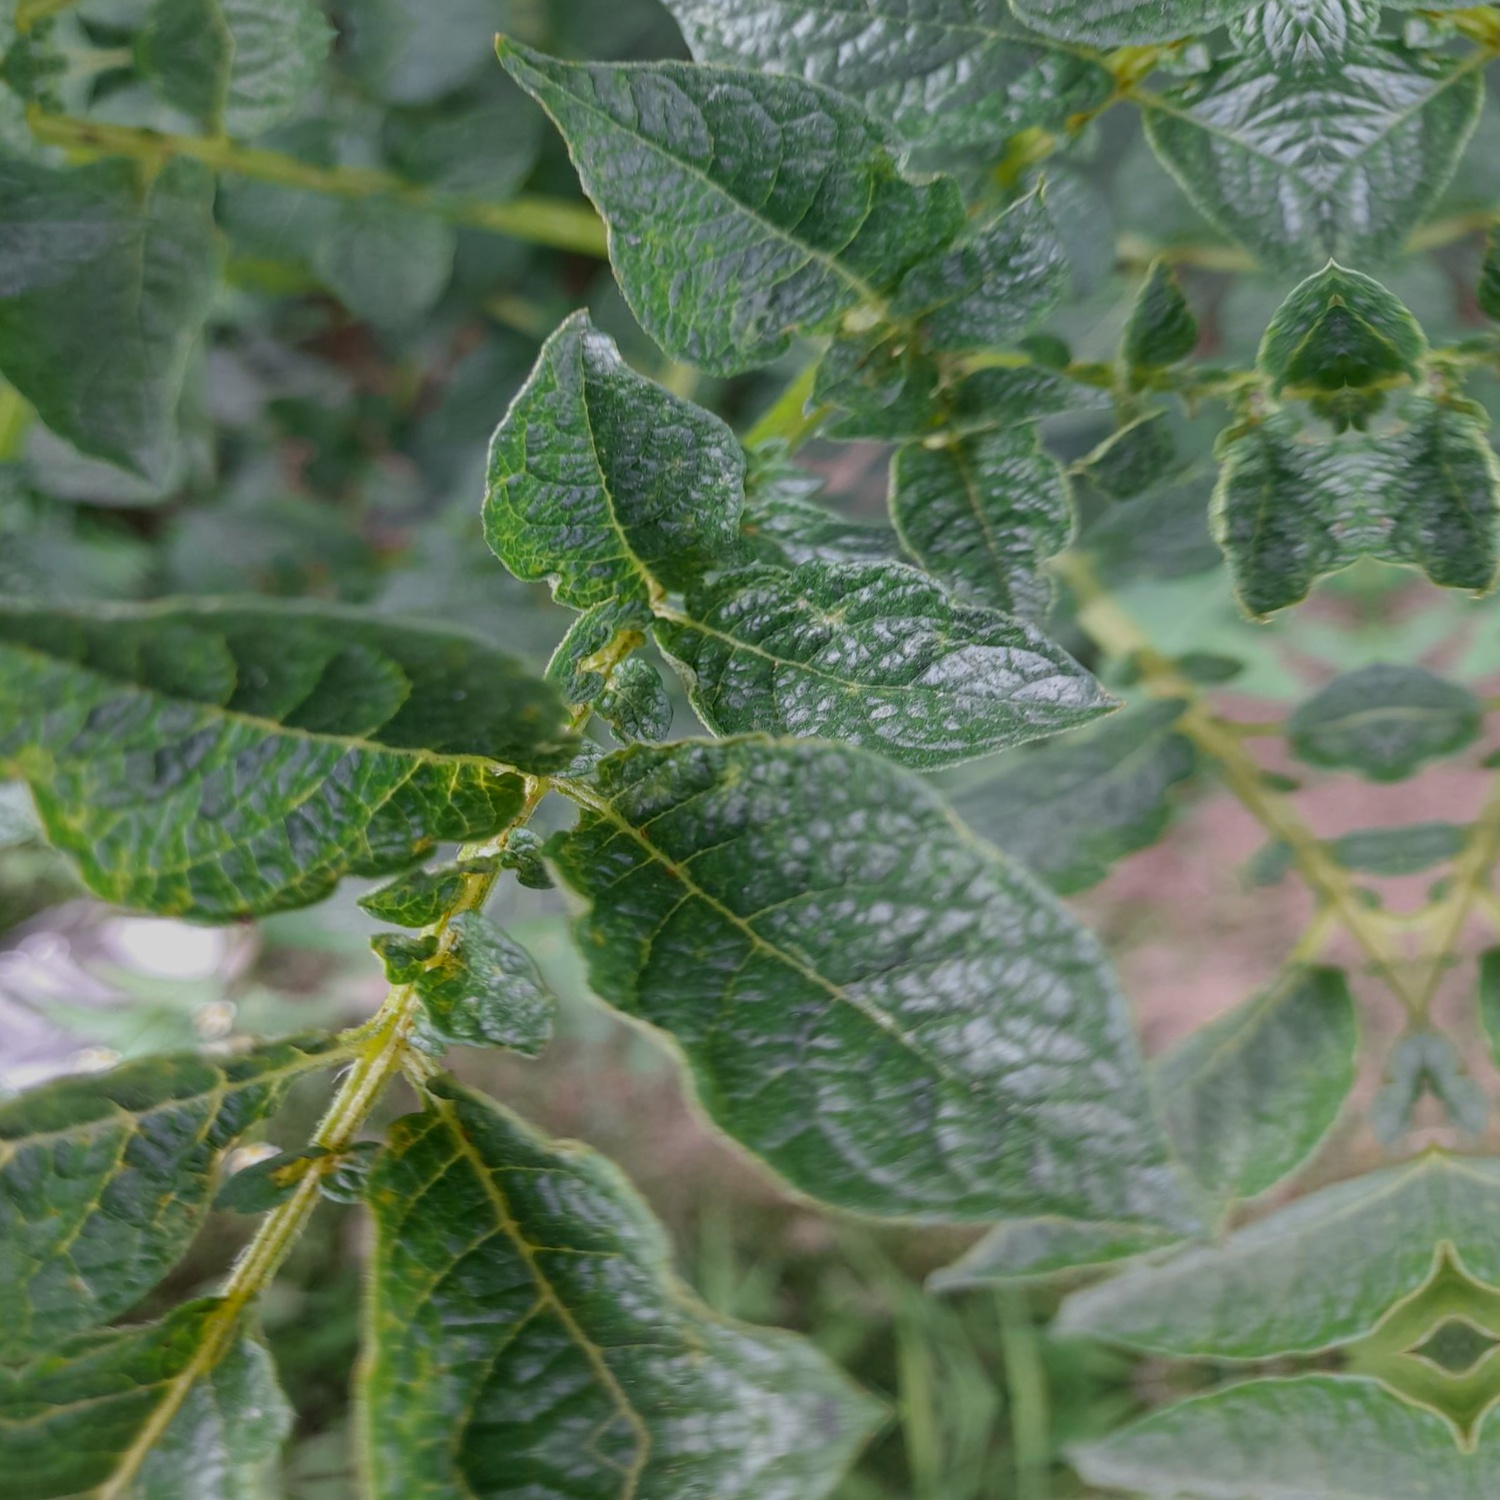
Etiqueta: Virus